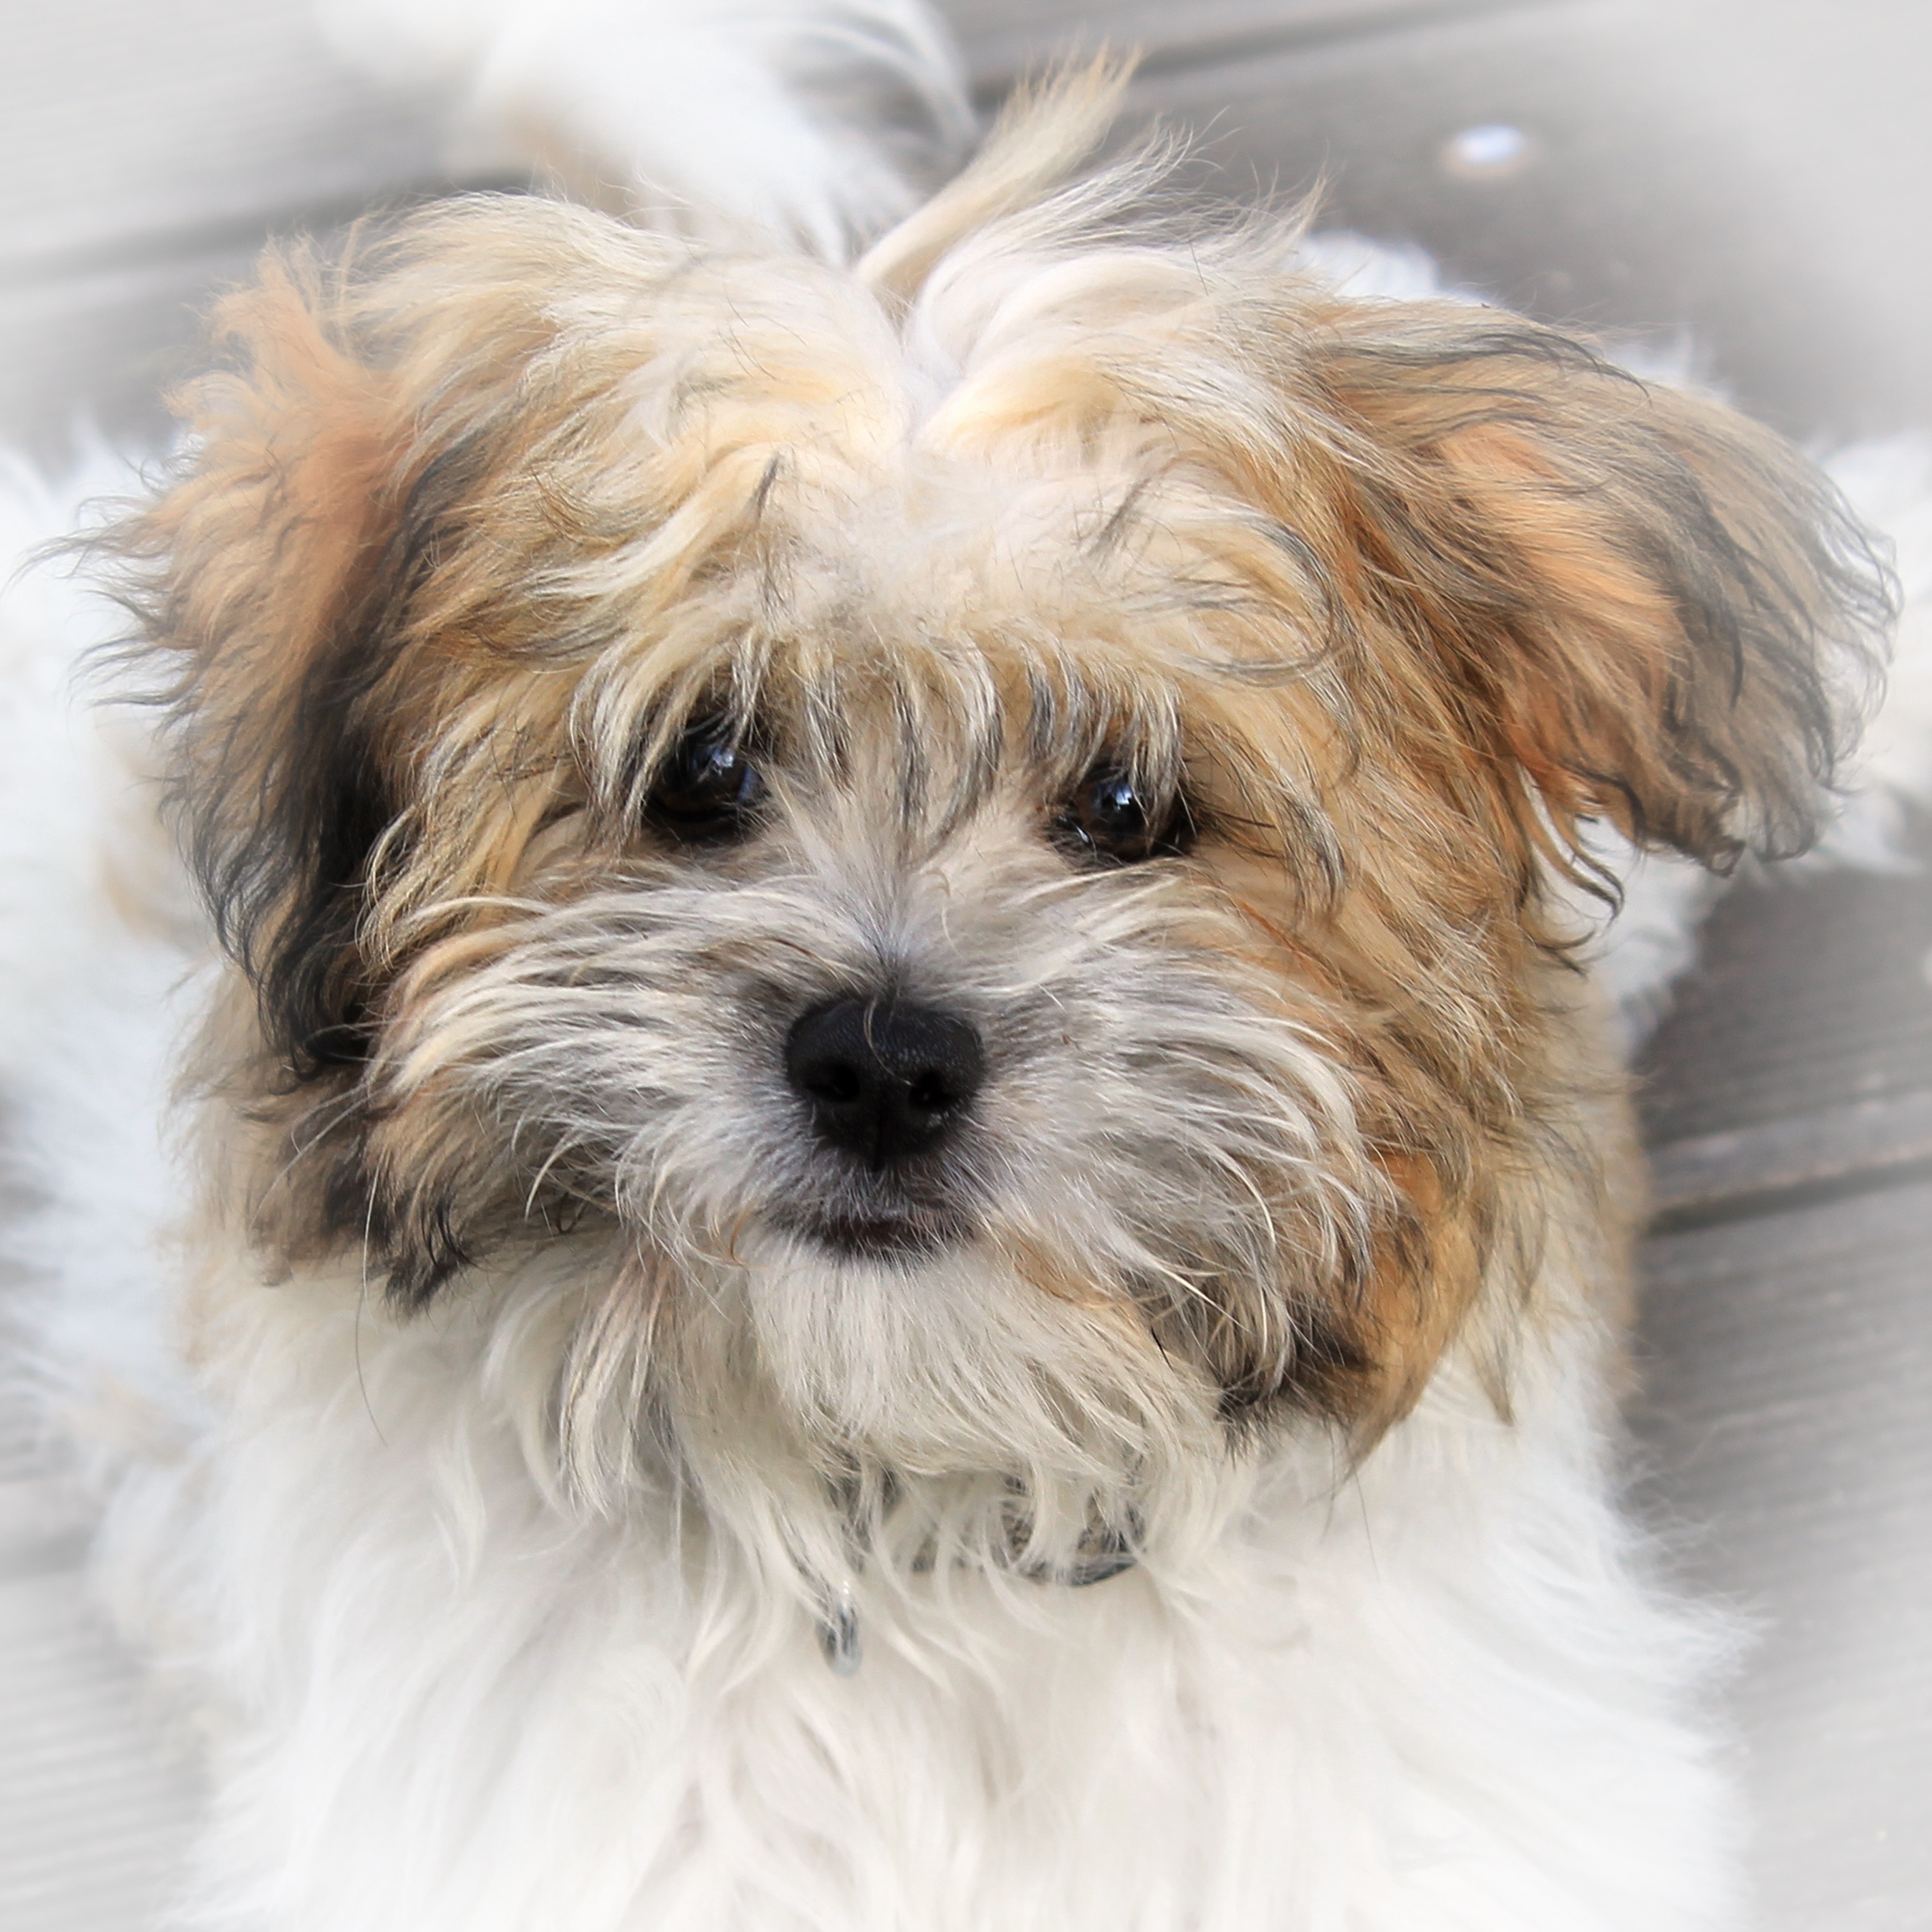
puppy, dog, pet, mammal, vertebrate, dog breed, lhasa apso, wildlife photography, terrier, bichon, small dog, shih tzu, bolognese, havanese, dog like mammal, carnivoran, schnoodle, dandie dinmont terrier, l wchen, dog crossbreeds, morkie, biewer terrier, cavachon, bolonka, poodle crossbreed, chinese imperial dog